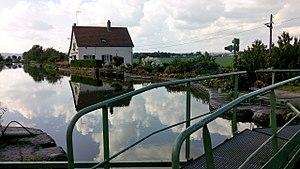
Canal du Centre - écluse de Fontaines, près de Chalon-sur-Saône (Saône-et-Loire)
Fontaines est une commune française située dans le département de Saône-et-Loire en région Bourgogne-Franche-Comté.
Le canal du Centre, aussi connu comme canal du Charolais, relie les vallées de la Loire et de la Saône. Il a été créé entre 1783 et 1793 par la volonté des États de Bourgogne sur le projet de son ingénieur en chef Émiland Gauthey. Il a établi la jonction entre la Saône à Chalon-sur-Saône et la Loire à Digoin.